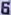
Number: 6